Breath of Life (1990 film)

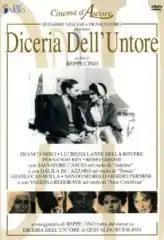
Promotional poster

Breath of Life is a 1990 Italian drama film directed by Beppe Cino. It is an adaptation of Gesualdo Bufalino's 1981 novel, "Diceria dell'untore". The film, starring Franco Nero and Vanessa Redgrave was released in Italy on 11 October 1990.